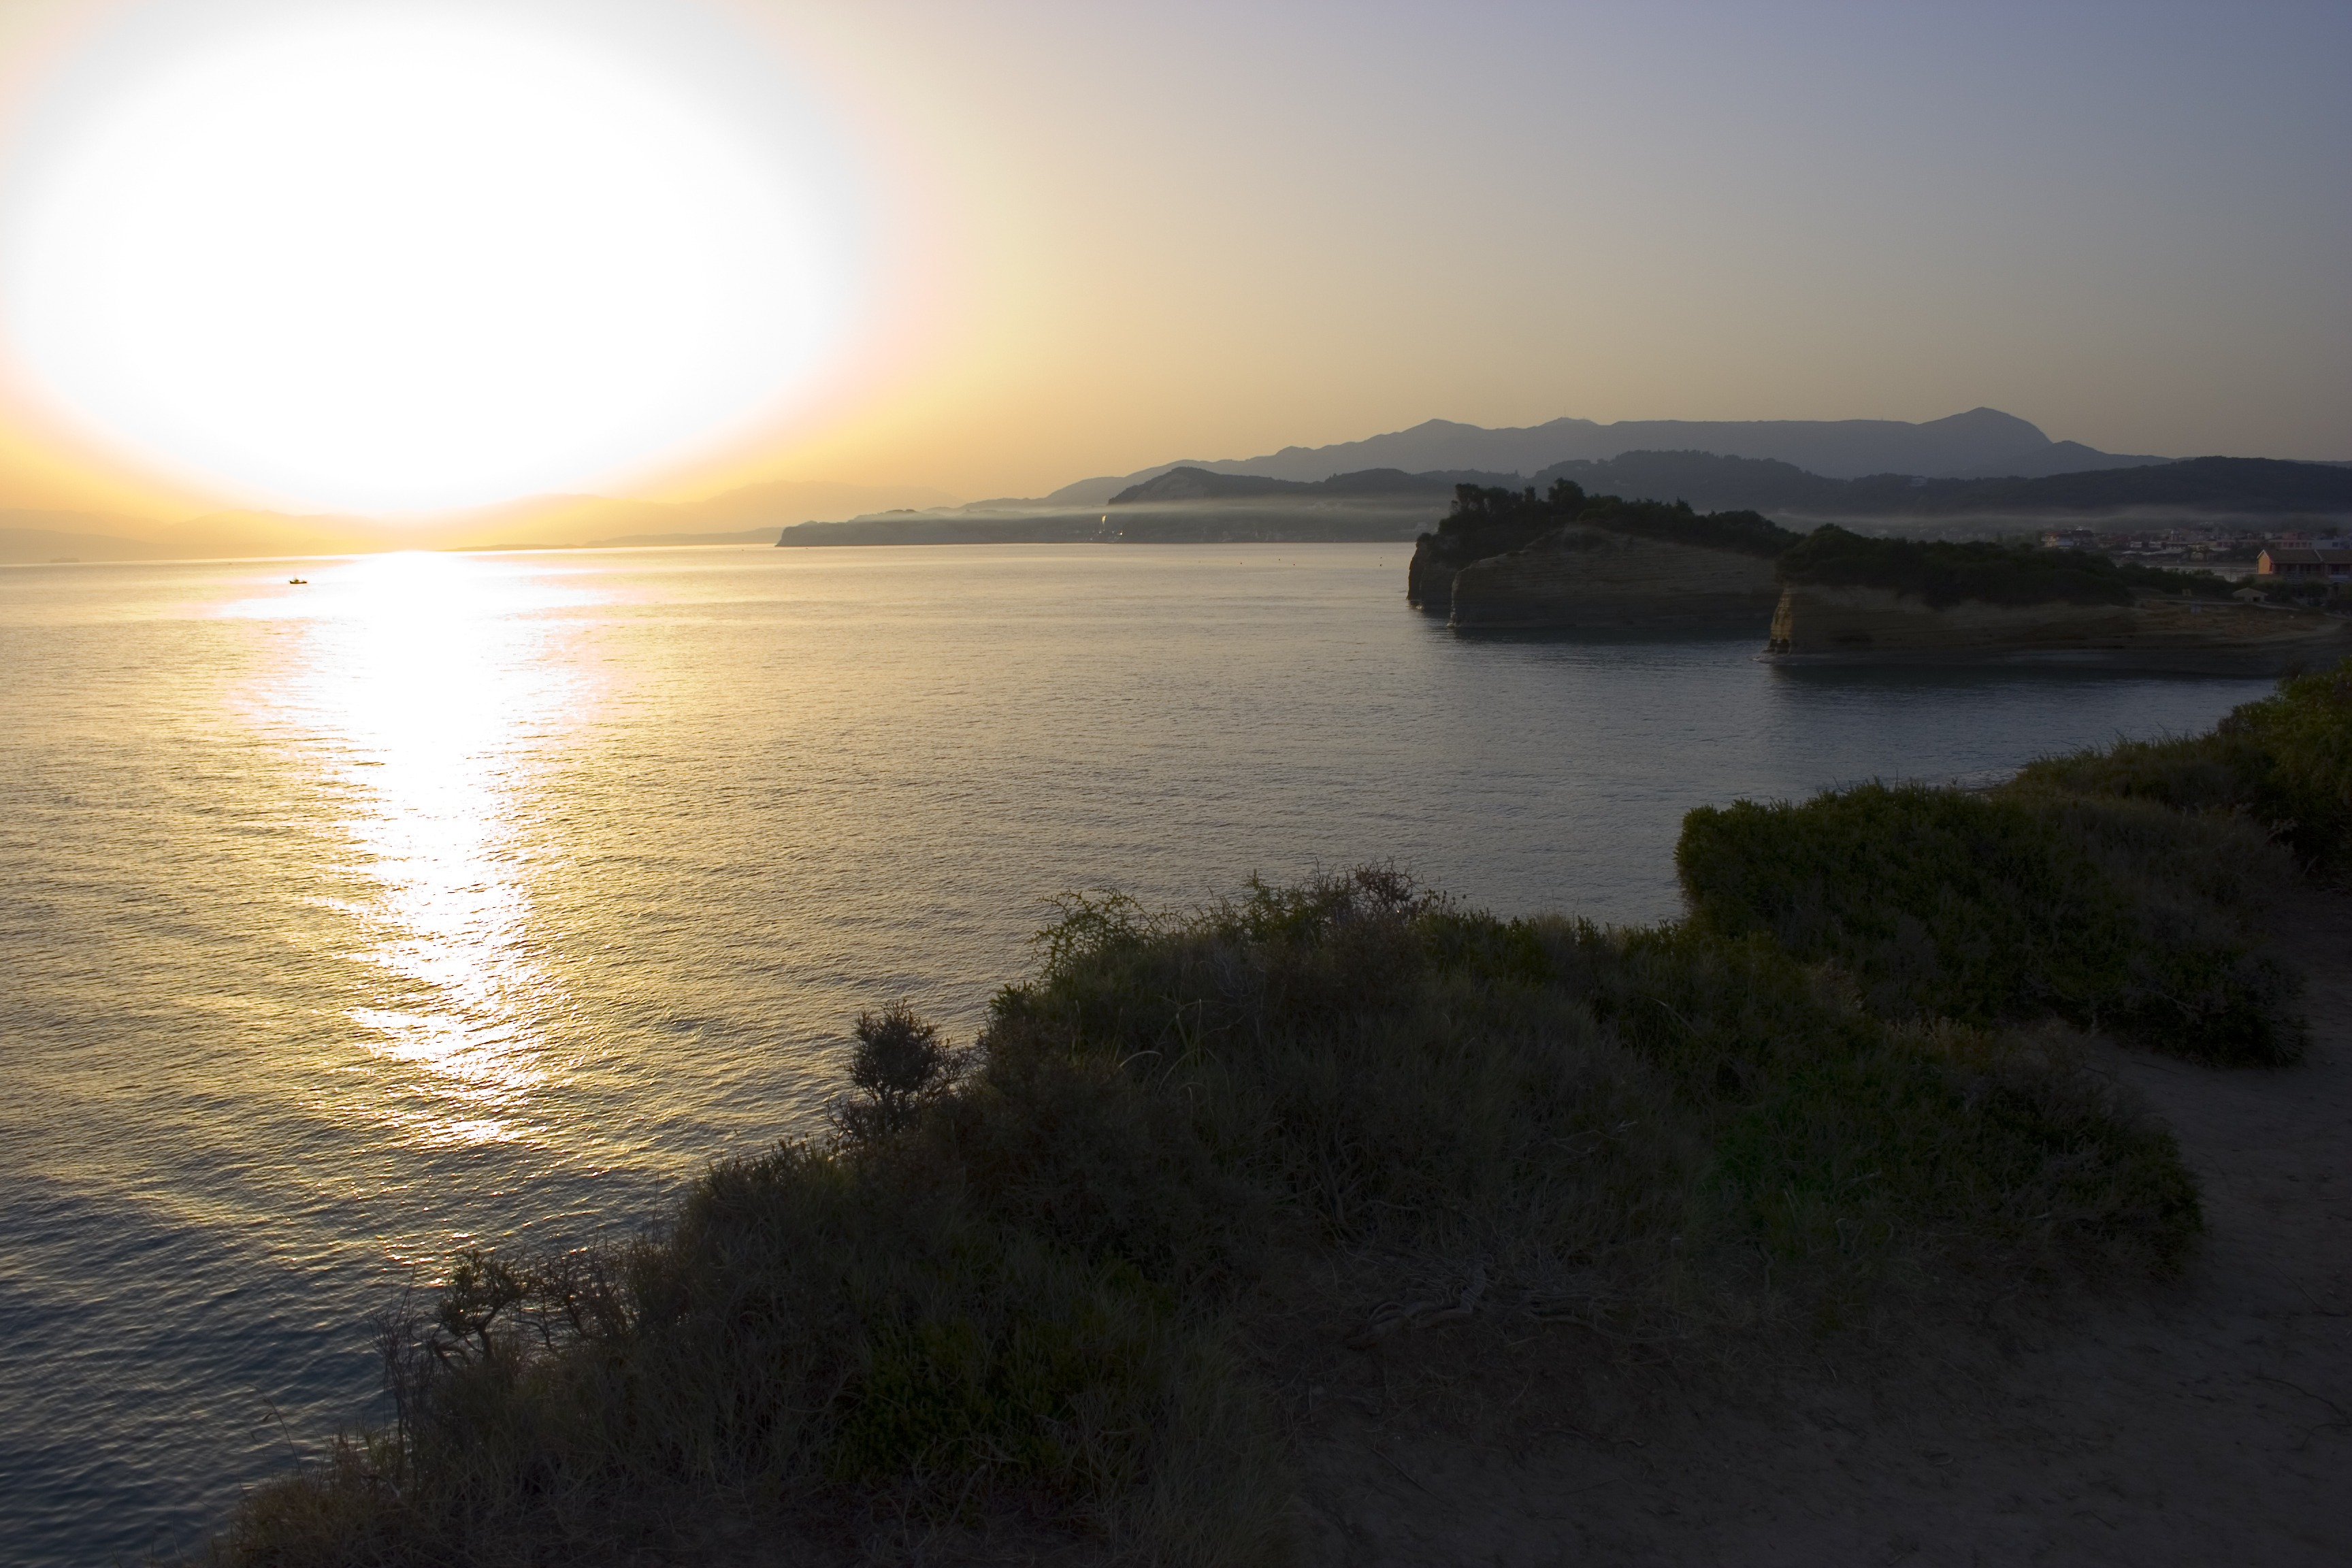
beach, sea, coast, water, ocean, horizon, cloud, sun, sunrise, sunset, sunlight, morning, shore, wave, lake, dawn, summer, dusk, evening, reflection, holiday, bay, body of water, rise, loch, atmospheric phenomenon